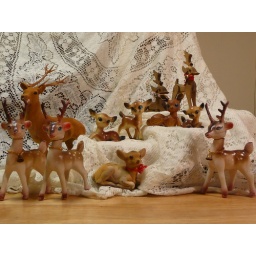
These were in a box with Santa &amp;amp; pixies at a flea market